Jérôme David

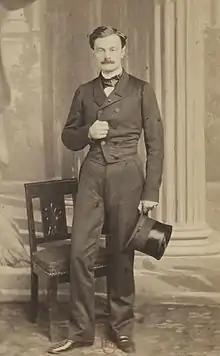
Photograph from the "Album des députés au Corps législatif entre 1852–1857"

Jérôme Frédéric Paul, baron David (30 June 1823 – 27 January 1882) was the reputed illegitimate son of Jérôme Bonaparte. Throughout his life, he served France in a number of capacities such as politician and officer. He was also a journalist.